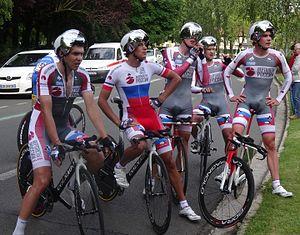
Reportage photographique réalisé le vendredi 23 mai 2014 à l'occasion de l'arrivée de la première étape du Paris-Arras Tour 2014 devant la citadelle d'Arras, Pas-de-Calais, Nord-Pas-de-Calais, France. Depicted team: Russian Helicopters
La saison 2014 de l'équipe cycliste Russian Helicopters est la deuxième et dernière de cette équipe.
L'équipe cycliste Russian Helicopters est une ancienne équipe cycliste russe fondée en 2013 et ayant le statut d'équipe continentale jusqu'à son arrêt fin 2014.